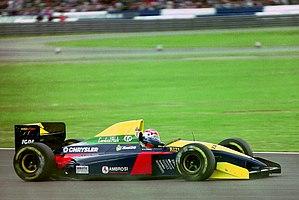
La Larrousse LH93 est la monoplace de Formule 1 engagée par l'écurie française Larrousse dans le cadre du championnat du monde de Formule 1 1993. Propulsée par un moteur V12 Lamborghini, la LH93, première monoplace construite en interne par Larrousse, est une évolution de la Venturi LC92 conçue par le constructeur français Venturi. La LH93 est pilotée par le Français Philippe Alliot, remplacé en fin de saison par le Japonais Toshio Suzuki, et par le Français Érik Comas.